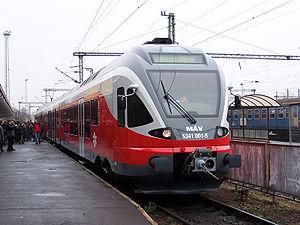
Le FLIRT est une rame automotrice conçue et construite par l'entreprise Suisse Stadler Rail.